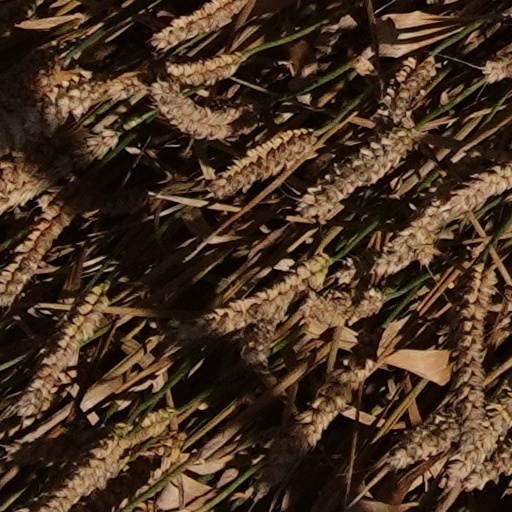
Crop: wheat